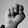
ASL letter: N